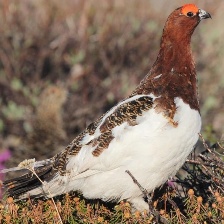
Species: WILLOW PTARMIGAN
Scientific name: LAGOPUS LAGOPUS